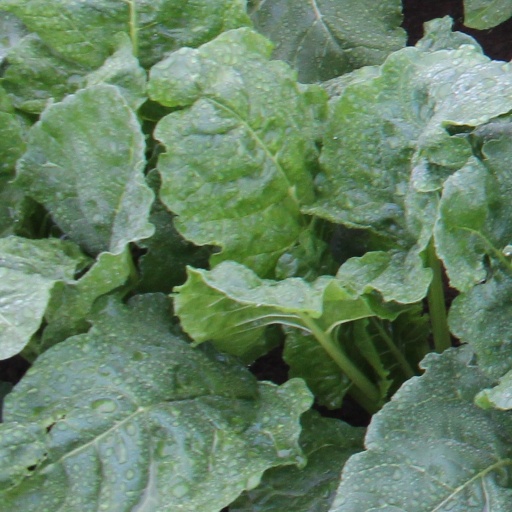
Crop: sugar beet